Bolton Artillery

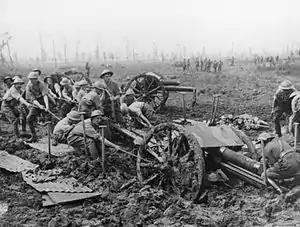
18-pounder being hauled out of mud at the Third Battle of Ypres

After the infantry of 42nd (EL) Division had completed their rest period the division was sent to the Ypres Salient where the Third Ypres Offensive was under way. CCXI Brigade marched back to Péronne on 25 August, where it entrained for Godeswersvelde and then marched to Watou. On 29 August it took over positions at Potijze Chateau east of Ypres. Here Lt-Col Walker assumed command of the Right Subgroup, comprising both brigades of 42nd DA and 14th Australian Field Artillery Bde. The salient was packed with guns and the 18-pdrs stood almost wheel to wheel in mud just behind the front line infantry, with the 4.5s in groups, also close to the front line. The subgroup was engaged in a continuous bombardment of German positions south of Zevenkote. On 6 September 125th (Lancashire Fusiliers) Brigade carried out a limited operation behind a Creeping barrage to capture strongpoints around Borry Farm. This failed, though the guns drove off German counter-attacks. Casualties were heavy on the gun positions from enemy counter-battery (CB) fire and among the drivers bringing ammunition up shell-swept roads at night. On 7 September Gunner S. Hardcastle of B Bty left cover to rescue a wounded comrade under heavy shelling, and three days later he ran across to extinguish a fire in an adjacent battery's ammunition dump. The division was withdrawn to the Flanders coast on 20 September, but once again 42nd DA remained in the line, supporting V Corps's successful attack at the Battle of the Menin Road Ridge on 20 September, then moving up onto Frezenberg Ridge on 25 September to prepare for next day's Battle of Polygon Wood. The artillery engagements were intense, and it was not unusual for a battery to fire 5000 rounds in a day. The gunners suffered heavy casualties from gas shelling: during September CCXI Bde suffered casualties of 2 officers and 7 other ranks (ORs) killed, 3 officers and 40 ORs wounded, and 4 officers and 76 ORs gassed, including Lt-Col Walker who was gassed and evacuated on 9 September. Lieutenant-Col E.J. Inches arrived on 18 September to take over command.